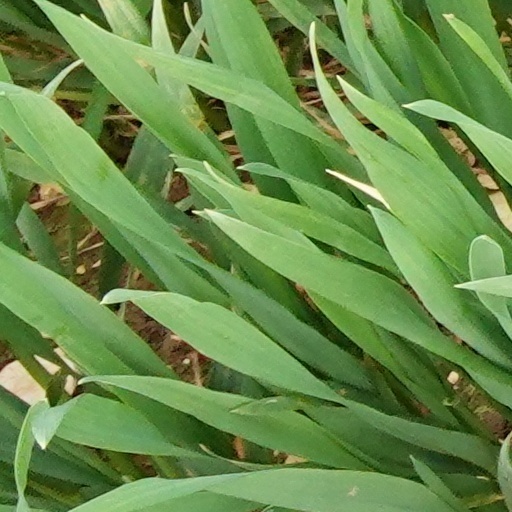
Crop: wheat